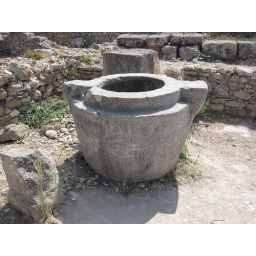
The large stone vessel discovered in one of the houses near the royal palace